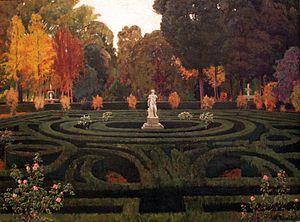
Santiago Rusiñol, né à Barcelone en 1861 et décédé à Aranjuez en 1931, est un peintre paysagiste catalan espagnol sous influence symboliste. Acteur incontournable du modernisme catalan, grand peintre des jardins d'Espagne, il est également écrivain et dramaturge.
L'intimisme désigne un courant pictural européen de la Belle Époque, baptisé ainsi par Camille Mauclair. Ses genres de prédilection sont le portrait et le paysage, se caractérisant par des atmosphères calmes, silencieuses, recueillies, souvent vespérales : moment de lecture ou de rêverie, pause durant une promenade. Héritier de la peinture de genre d'un Johannes Vermeer ou Pieter de Hooch, il s'est particulièrement développé en Hollande, Flandre ou encore Danemark. Sa volonté de capturer un instant fugace le rapproche de l'impressionnisme, dont il ne prétend cependant pas à l'audace formelle. Son intérêt pour le monde intérieur le rapproche du symbolisme, dont il n'atteint cependant pas le fantastique. L'un des peintres intimistes les plus représentatifs est Henri Le Sidaner, connu pour ses jardins nocturnes, ses vues de Bruges ou Venise. Plusieurs peintres réalistes, impressionnistes, symbolistes et nabis ont connu une phase intimiste, tels Henri Fantin-Latour, Darío de Regoyos, Fernand Khnopff ou encore Édouard Vuillard, qui expose en 1905 à la Première exposition d'Ensemble d'Intimistes.